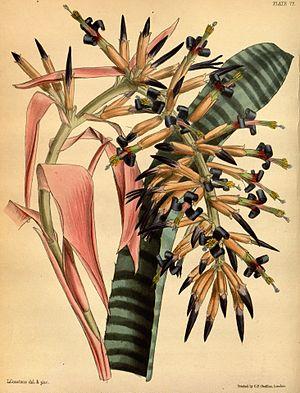
Billbergia vittata est une espèce de plantes de la famille des Bromeliaceae, endémique du Brésil.